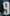
Number: 9